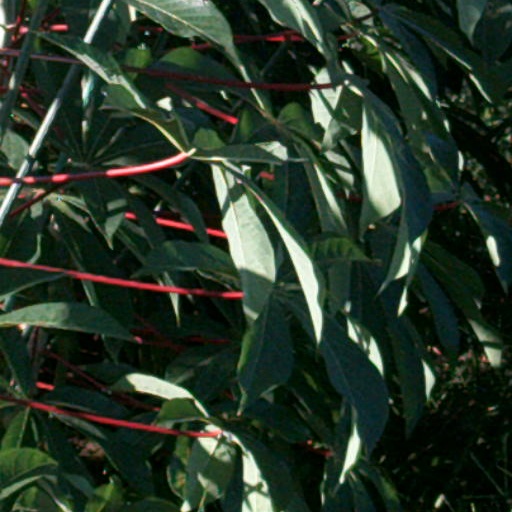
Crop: cassava